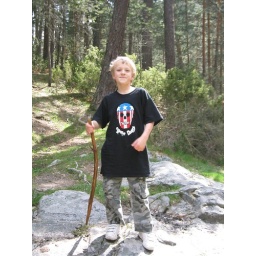
temperate forest in mountains between Madrid and Segovia